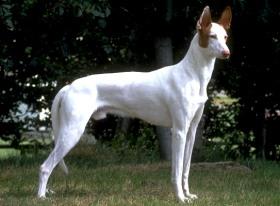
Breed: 210-n000006-Ibizan_hound